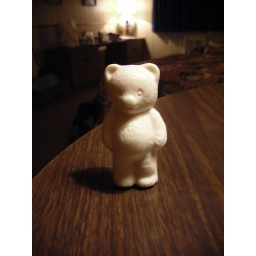
They had these cute bear soaps in our rooms.